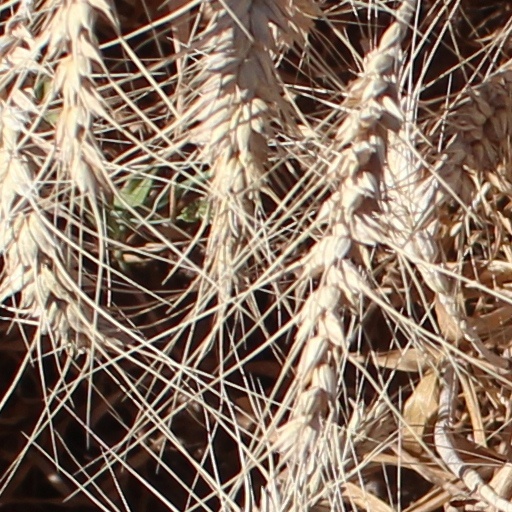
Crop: wheat